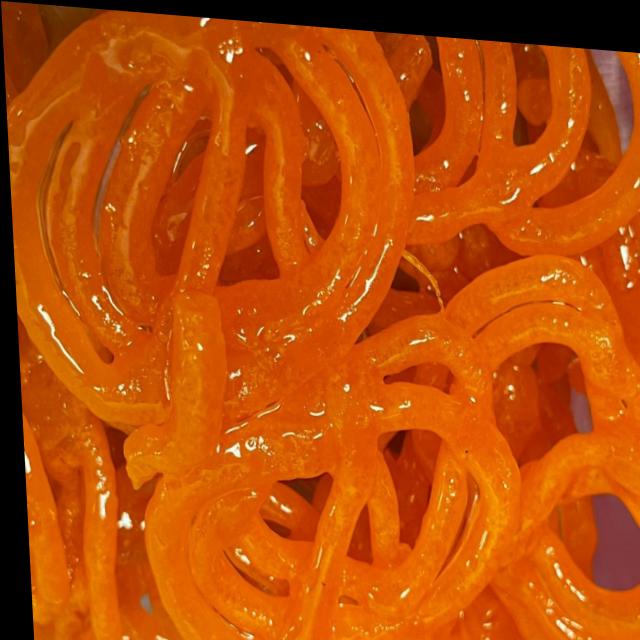
Dish: jalebi